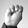
ASL letter: M